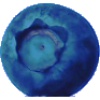
Label: Huckleberry 1